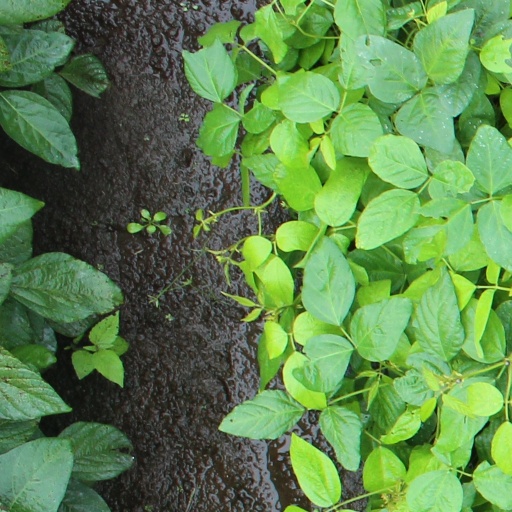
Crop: soybean